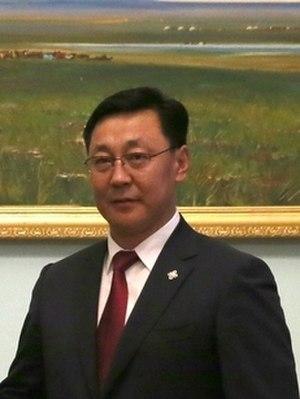
Jargaltulga Erdenebat est un homme politique mongol, membre du Parti du peuple mongol, Premier ministre du 7 juillet 2016 au 4 octobre 2017.